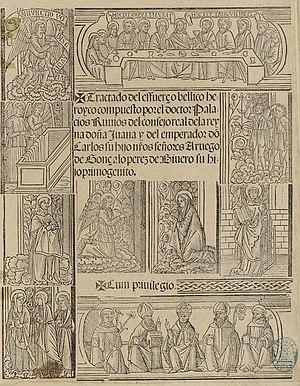
"Juan López de Palacios Rubios était un juriste espagnol de vrai nom Juan Lopez de Vivero. Aussi connu sous le nom de docteur Palacios Rubios à cause du village où il est né : ""Palaciosrubios"". Il a notamment écrit le fameux ""requerimiento"", destiné aux amérindiens leur demandant de se soumettre aux européens sous peine d'être réduit en esclavage. Dans ce texte, ils informent les indigènes qu'ils sont des vassaux du monarque de Castille et sujet du pape.